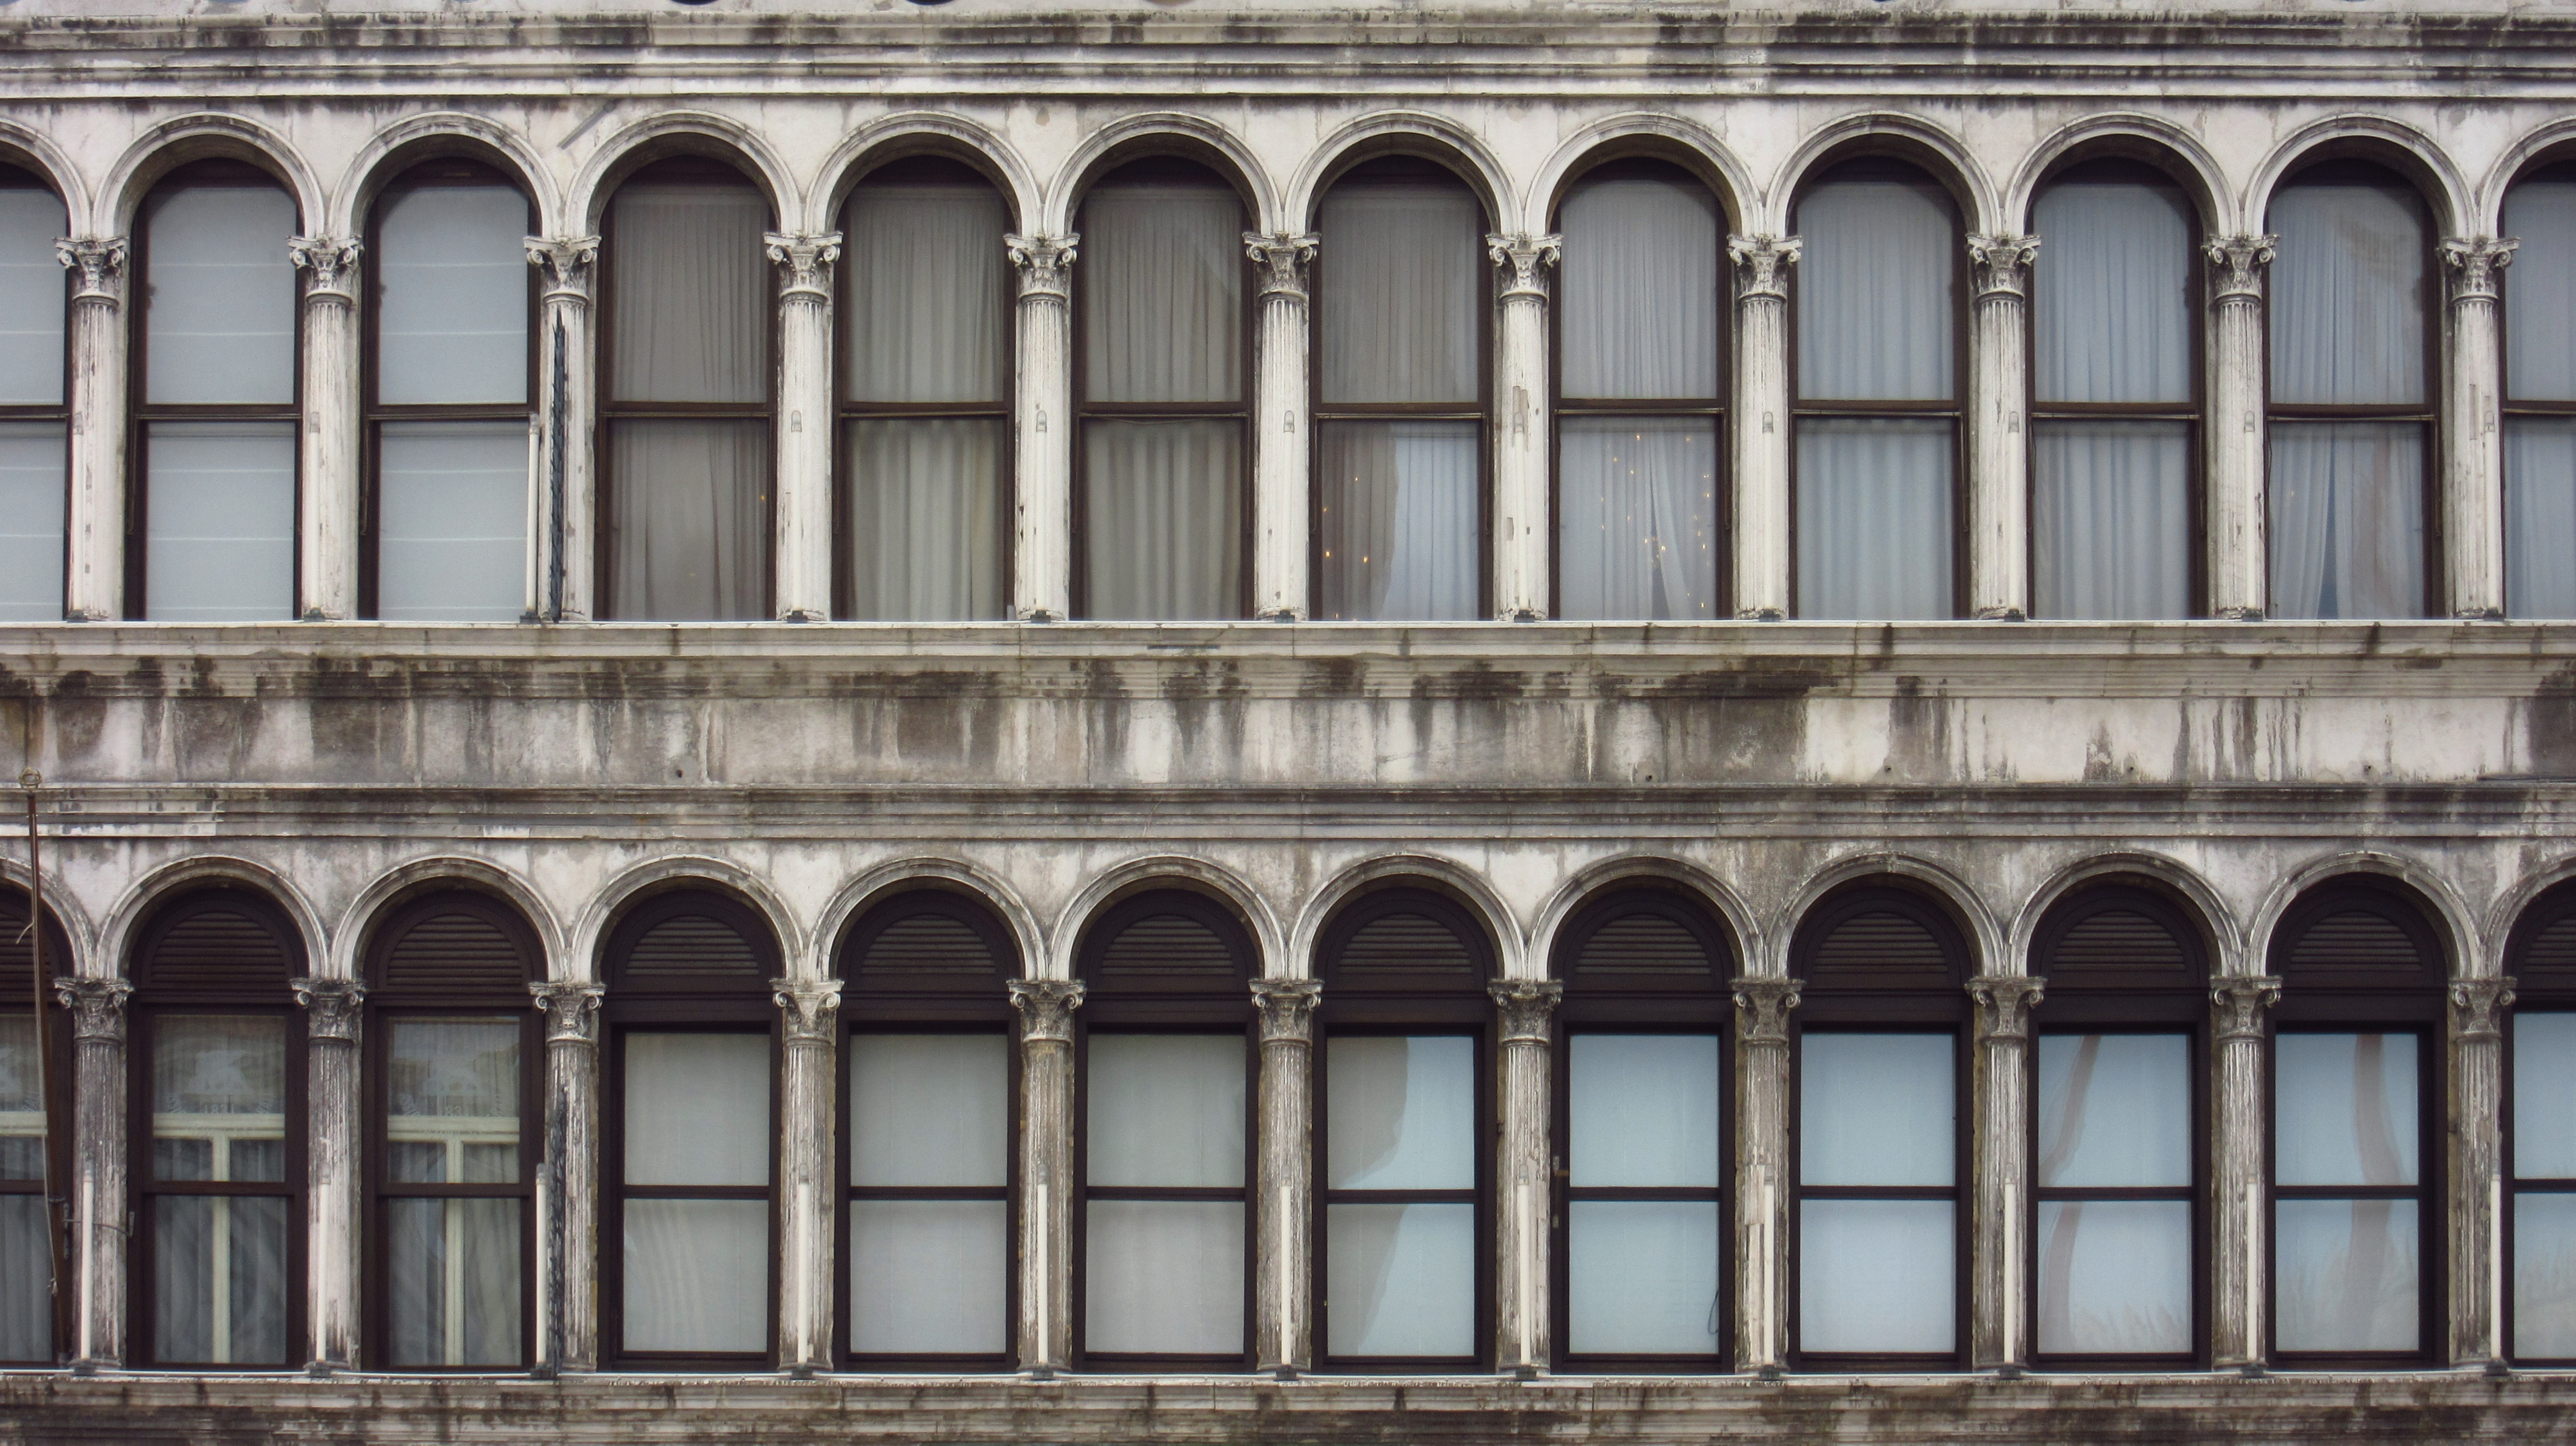
architecture, structure, window, palace, old, arch, pattern, column, landmark, italy, facade, venice, background, history, shape, historically, classical architecture, ancient history, ancient roman architecture